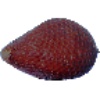
Label: salak